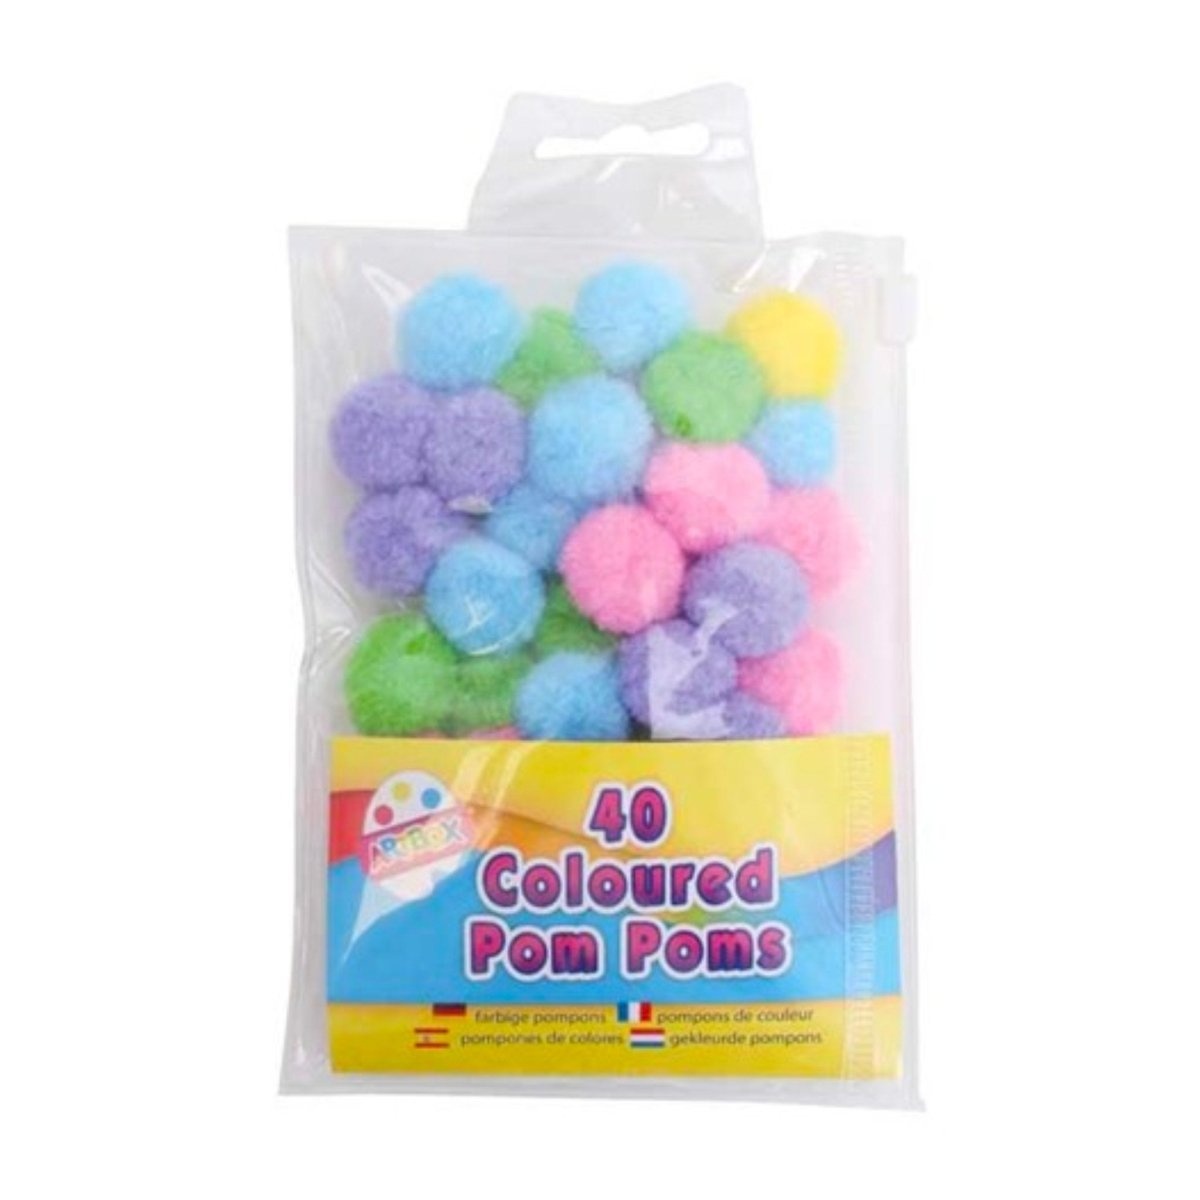
Coloured Pom Poms (40 Pieces)
Great value pack of 40 assorted coloured pom poms. Perfect for arts & crafts activities. Sold: 40x coloured pom poms Size: 2.5cm pieces Bright assorted colours
Brand: Tallon
Category: Arts & Entertainment > Hobbies & Creative Arts > Arts & Crafts > Art & Crafting Materials > Embellishments & Trims > Ribbons & Trim > Pom-Pom Trim